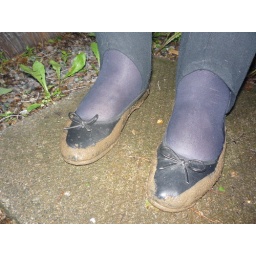
Kim black flat shoes in garden mud